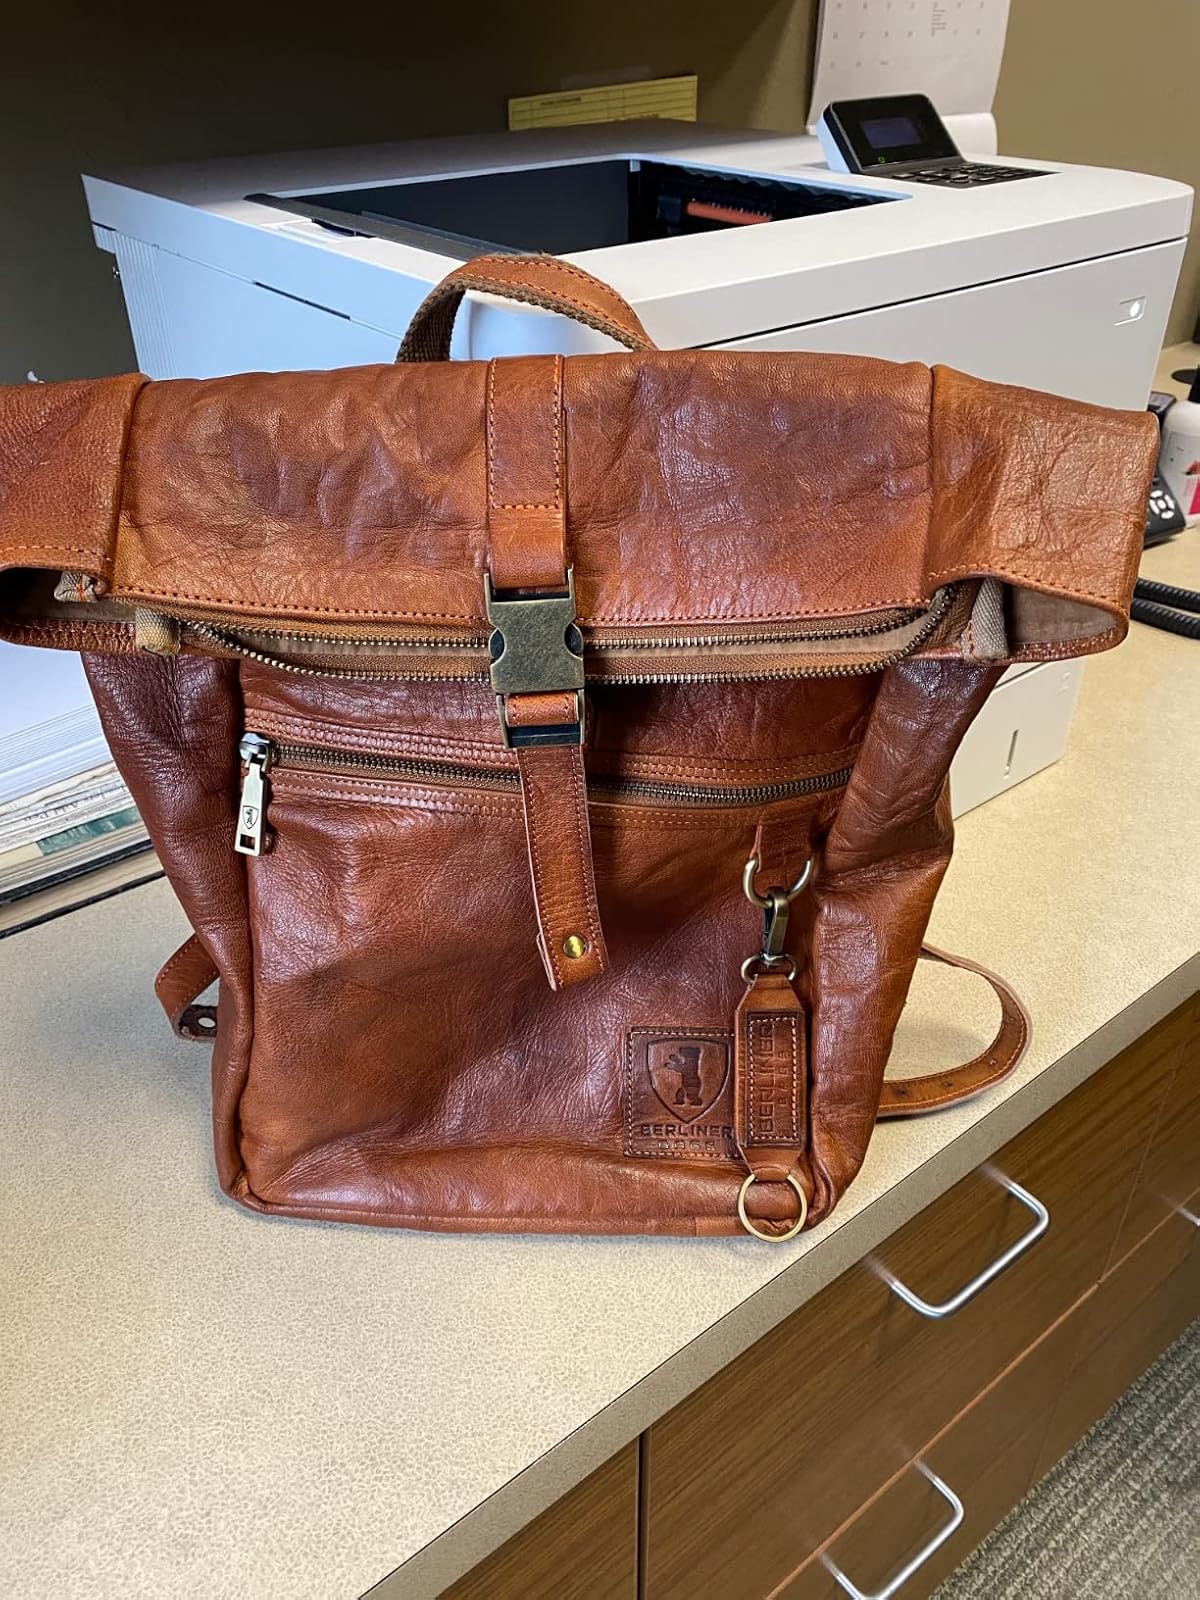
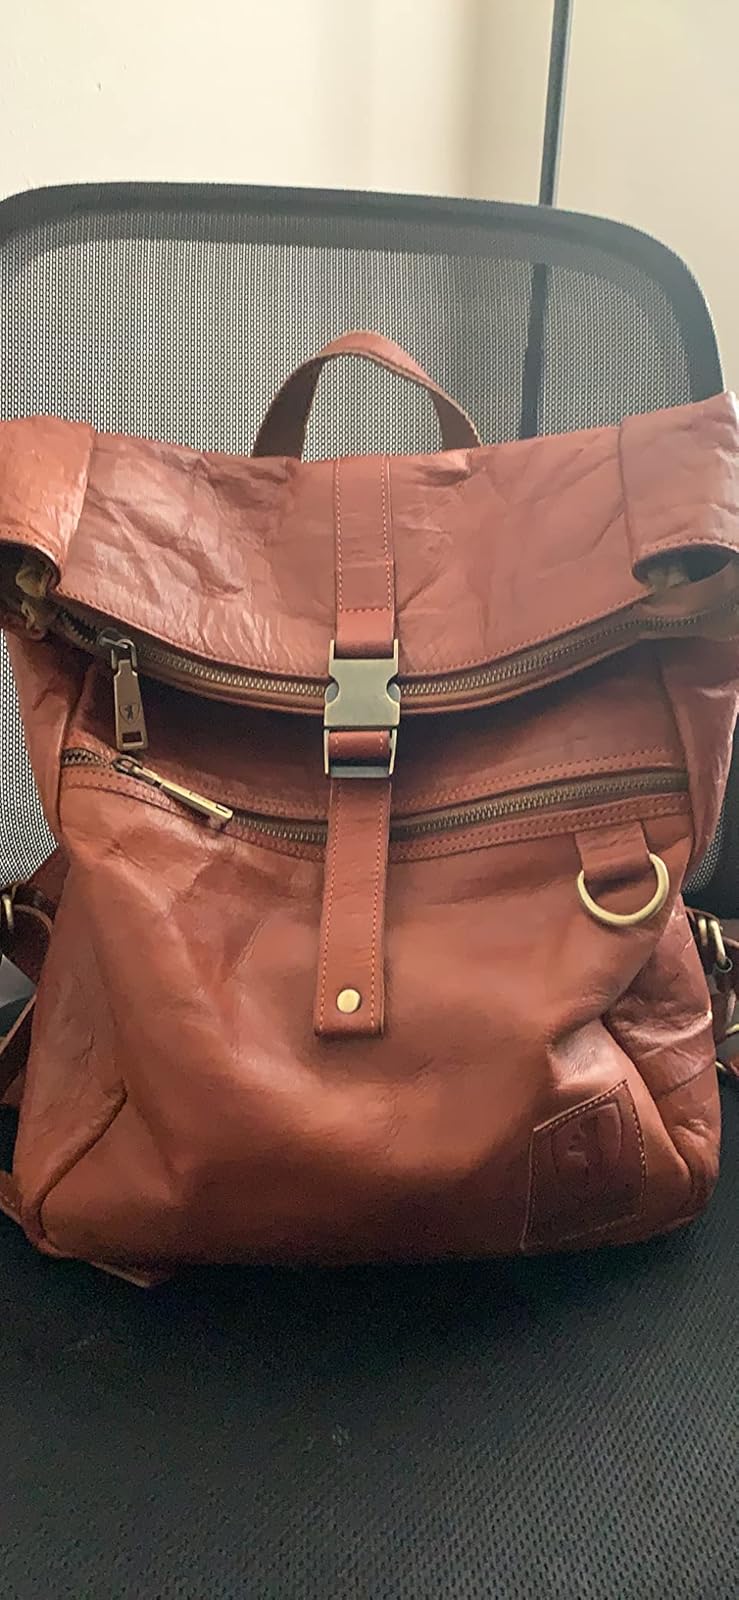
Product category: bag
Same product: yes